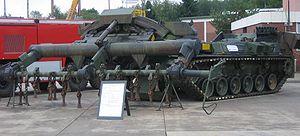
La Heer est la composante terrestre de la Bundeswehr allemande. Plus généralement, le substantif allemand « Heer » désigne l'armée de terre d'un pays.
Rheinmetall AG est un conglomérat industriel allemand spécialisé dans l’armement et l’équipement automobile, dont le siège social et la direction générale se trouvent à Düsseldorf. L'exercice 2019 a enregistré un chiffre d'affaires de 6,255 milliards d'euros pour un effectif de 23 780 employés. Cette entreprise est comptabilisée dans l'indice boursier MDAX. Rheinmetall se classait en 2011 au dixième rang européen pour la production d'armement.